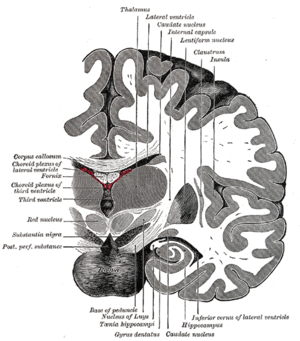
Le noyau sous-thalamique ou subthalamique, encore appelé Corps de Luys, localisé bilatéralement dans le diencéphale, appartient aux ganglions de la base. On doit sa description au neurologue Jules Bernard Luys en 1865.